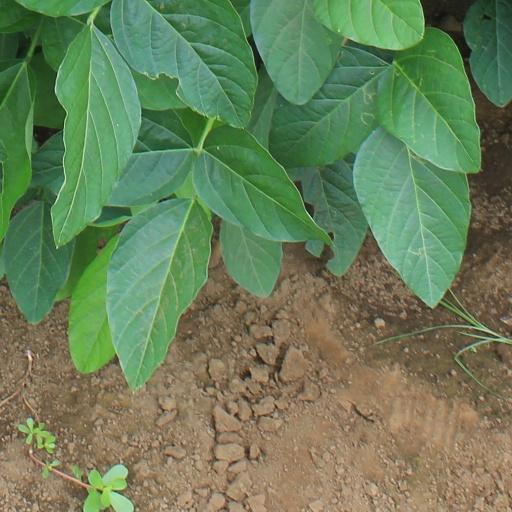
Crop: soybean